Gmina Budry

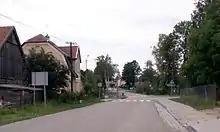

Gmina Budry contains the villages and settlements of Bogumiły, Brzozówko, Budry, Budzewo, Dąbrówka, Dowiaty, Droglewo, Góry, Grądy Węgorzewskie, Koźlak, Maryszki, Mniszki, Ołownik, Ołownik PGR, Olszewo Węgorzewskie, Pawłowo, Pietrele, Piłaki Małe, Piotrówko, Pochwałki, Popioły, Sąkieły Małe, Skalisko, Skalisze, Sobiechy, Wężówko, Więcki, Wola, Wydutki, Zabrost and Zabrost Wielki.